Gene Fairbanks

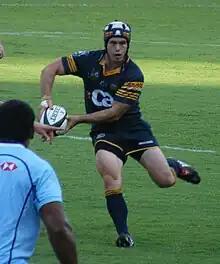

Gene Fairbanks (born 8 August 1982, in Goondiwindi, Australia) is a retired professional Australian rugby union footballer. He played for the Reds, Brumbies, and Force in the Super Rugby competition as well as for Kintetsu Liners in Japan. A devastating defender his usual positions were inside centre or fly-half.